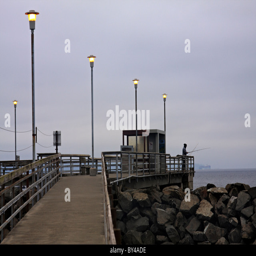
a man fishes from a pier under overcast skies